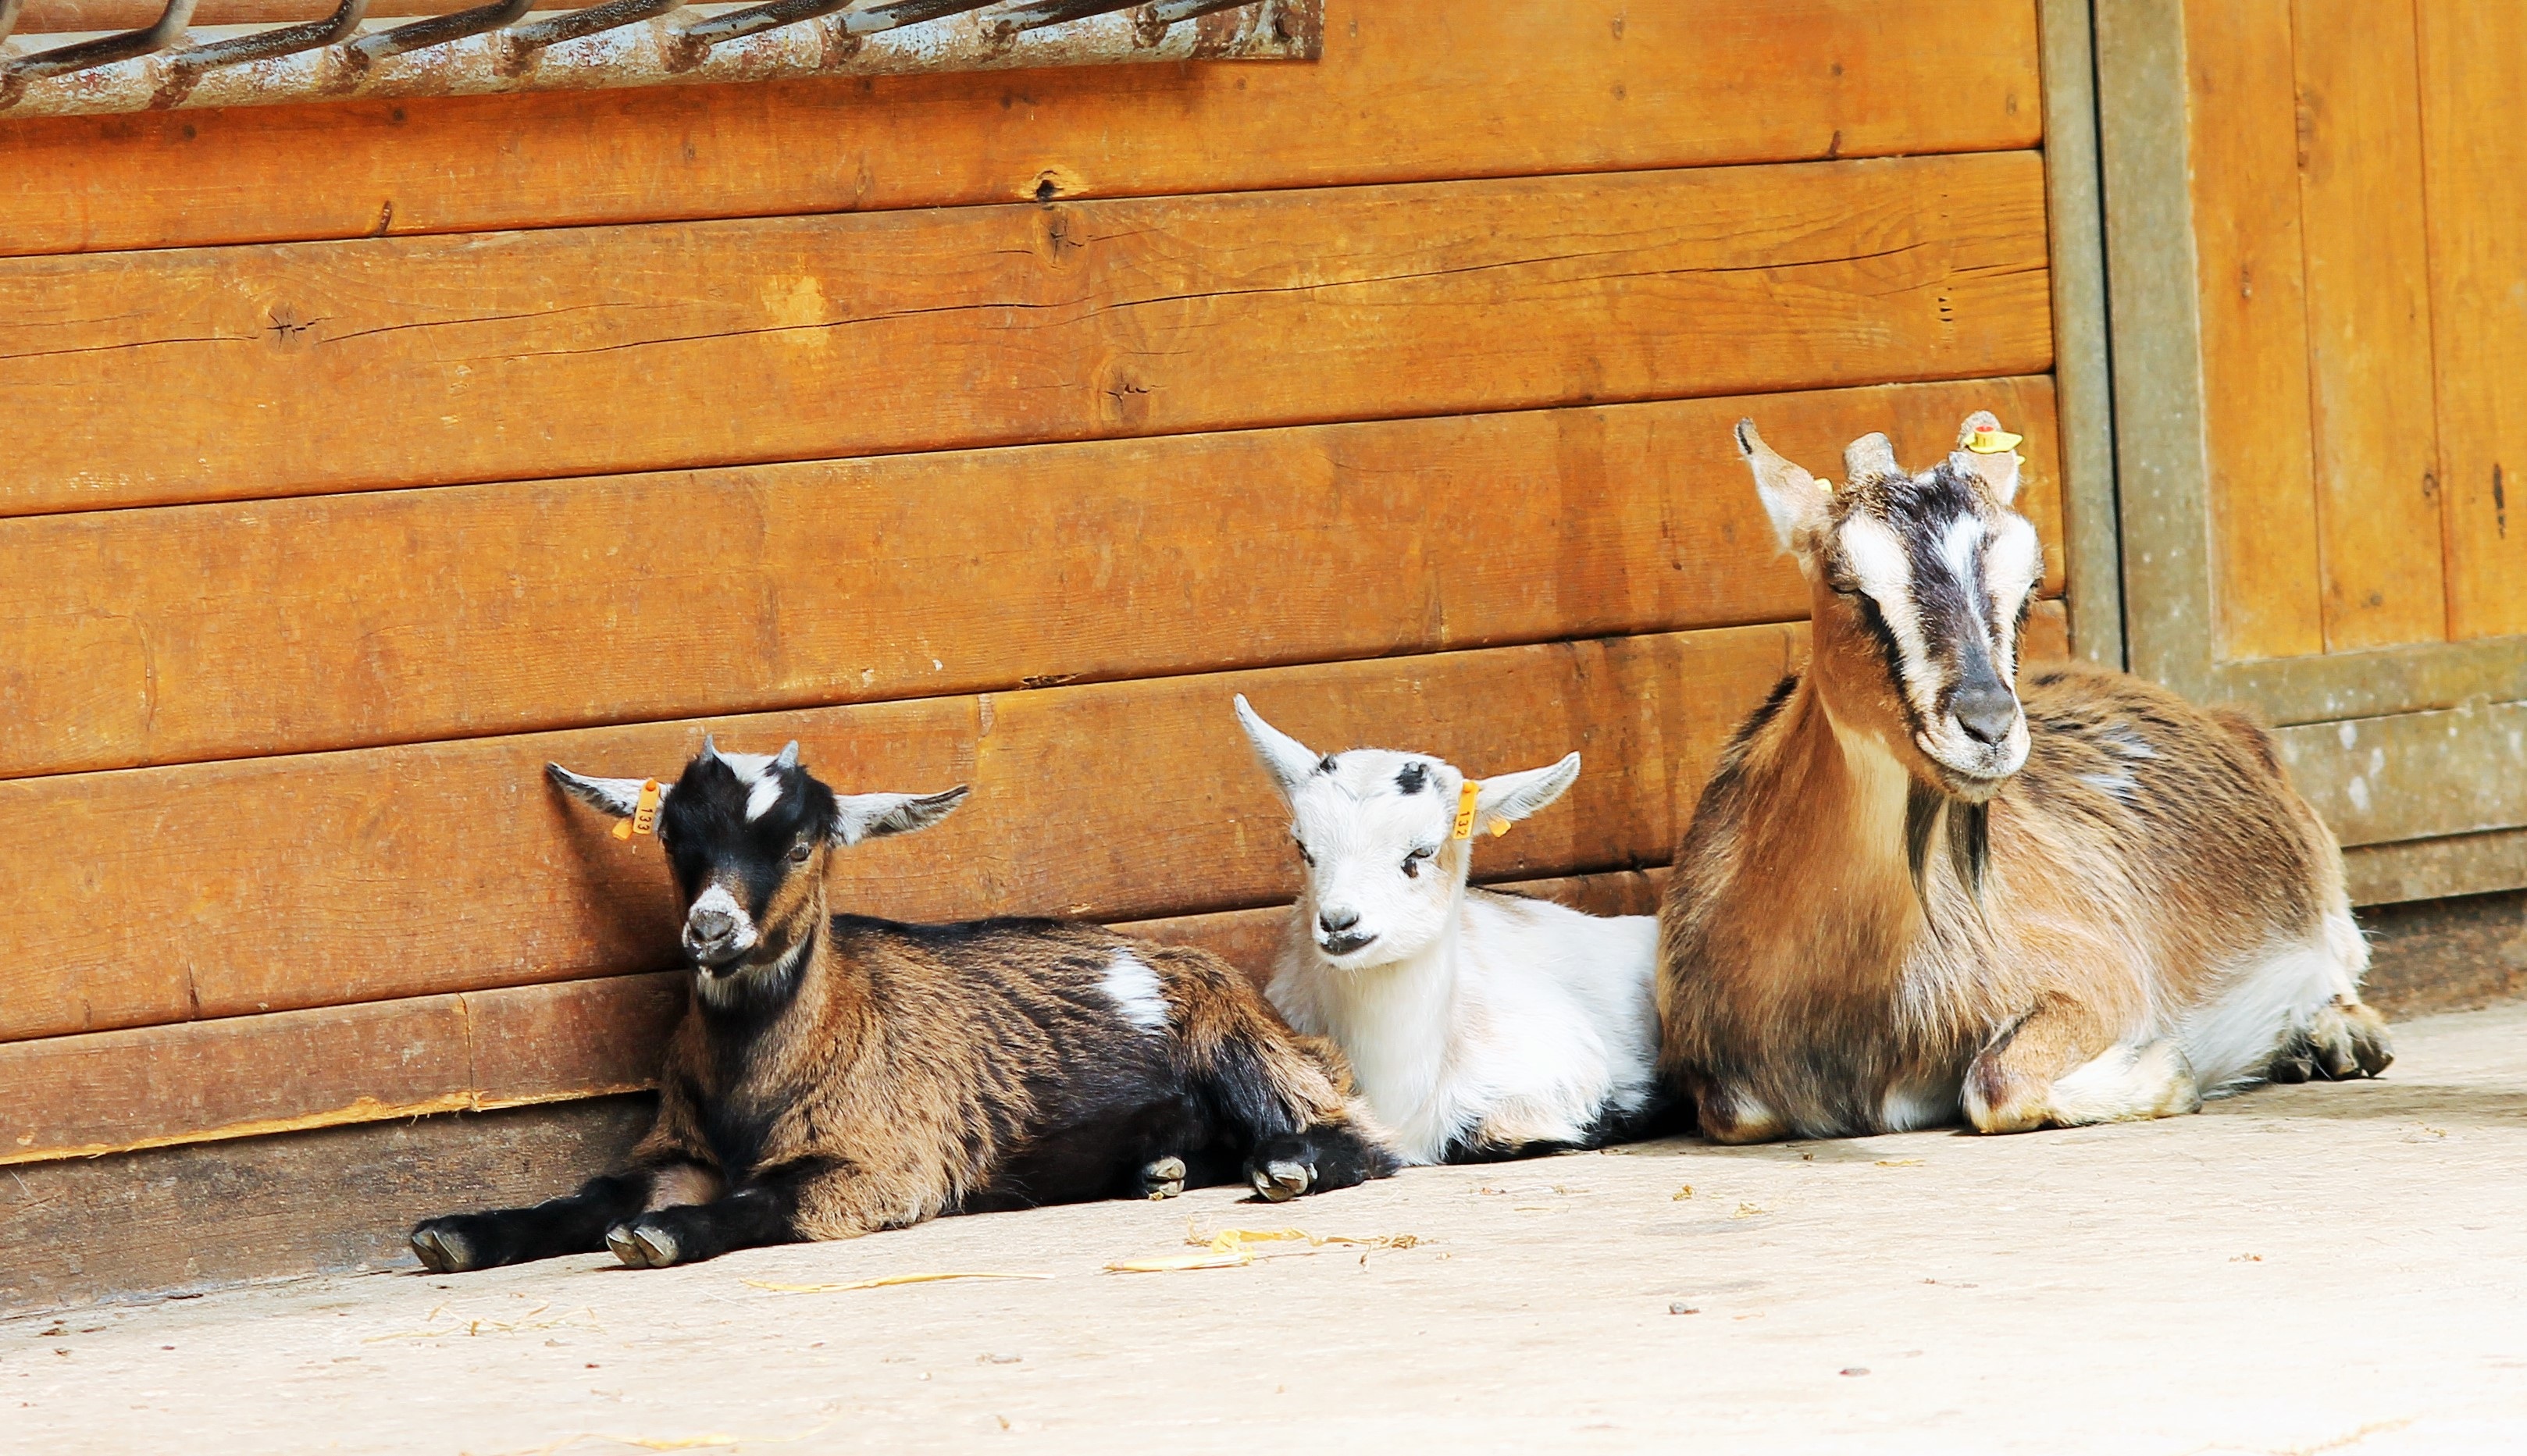
goat, mammal, fauna, family, goats, vertebrate, relaxed, cow goat family